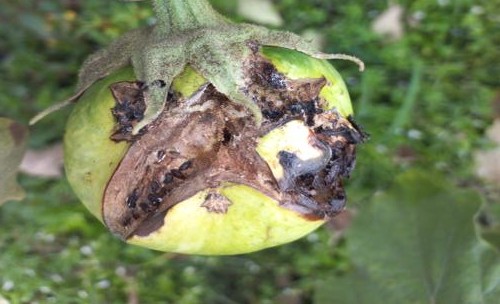
Label: Brinjal Fruit Creaking